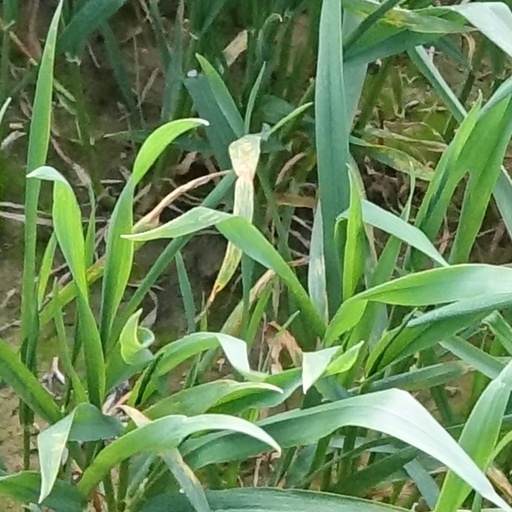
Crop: wheat